Ašratum

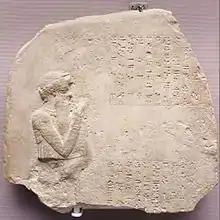
A votive inscription of Itur-ašdum invoking Ašratum

Ašratum ( "Aš-ra-tum", in Larsa "A-ši-ra-tum") was a Mesopotamian goddess of Amorite origin. She was regarded as the wife of the god Amurru. Her name is a cognate of Ugaritic Athirat, but despite likely sharing the same origin these two goddesses occupied different positions in the respective pantheons.